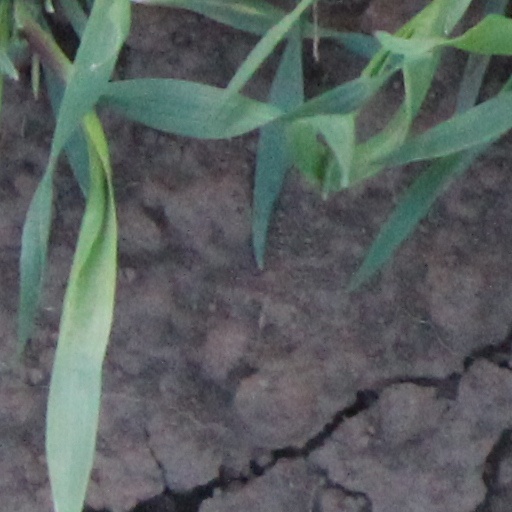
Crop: wheat